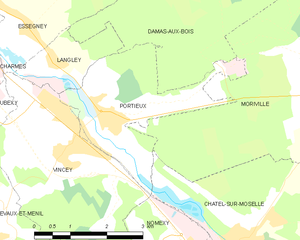
Carte des communes françaises Portieux
Portieux est une commune française située dans le département des Vosges en région Grand Est.